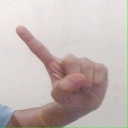
अक्षर: ए